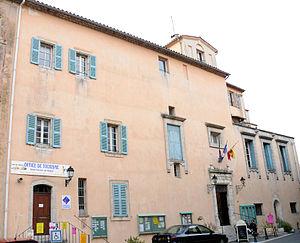
Saint-Cézaire-sur-Siagne - Hôtel de ville et office du tourisme
Saint-Cézaire-sur-Siagne est une commune française dans le département des Alpes-Maritimes en région Provence-Alpes-Côte d'Azur. Situé sur le rebord d'un plateau, dominant en à-pic les gorges de la Siagne, Saint-Cézaire-sur-Siagne est l'un des villages-belvédères typiques de la région. Célèbre notamment pour ses grottes qui se trouvent à 2 km du village, Saint-Cézaire-sur-Siagne, qui fut autrefois fortifié, conserve de pittoresques ruelles. Ses habitants sont appelés les Saint-Cézariens.